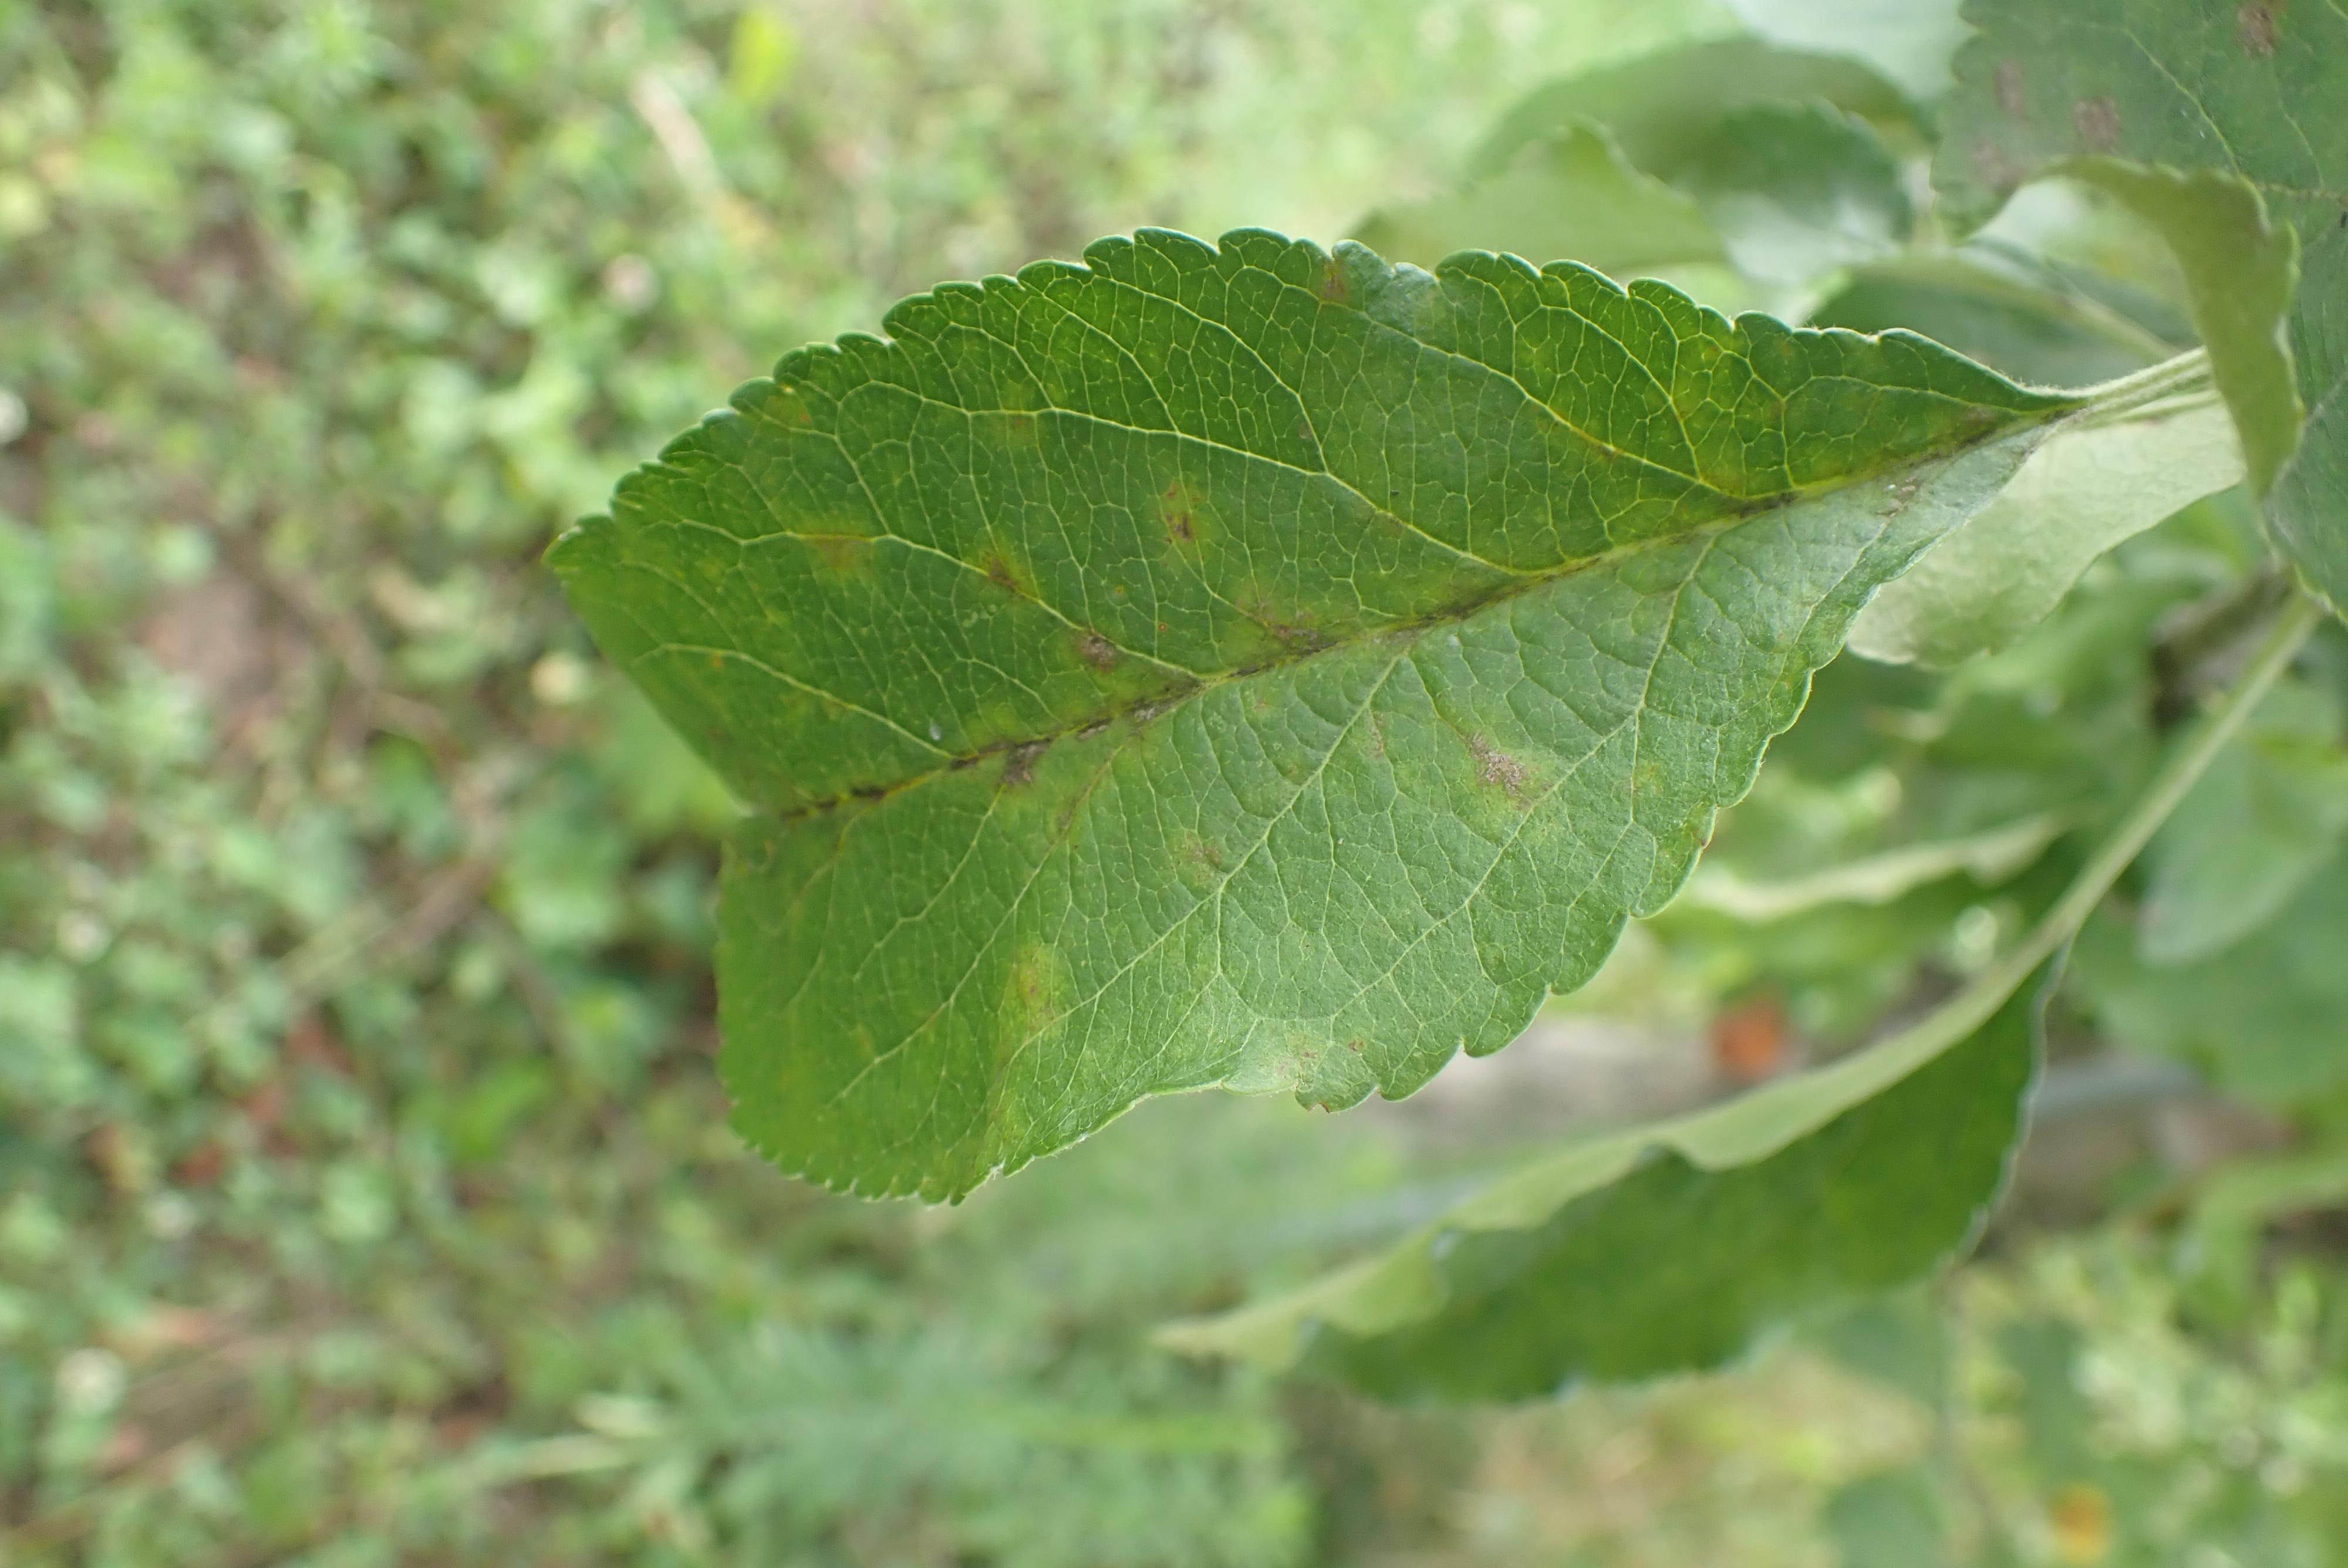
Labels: scab